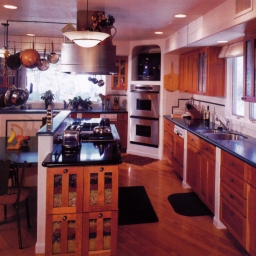
Room type: kitchen